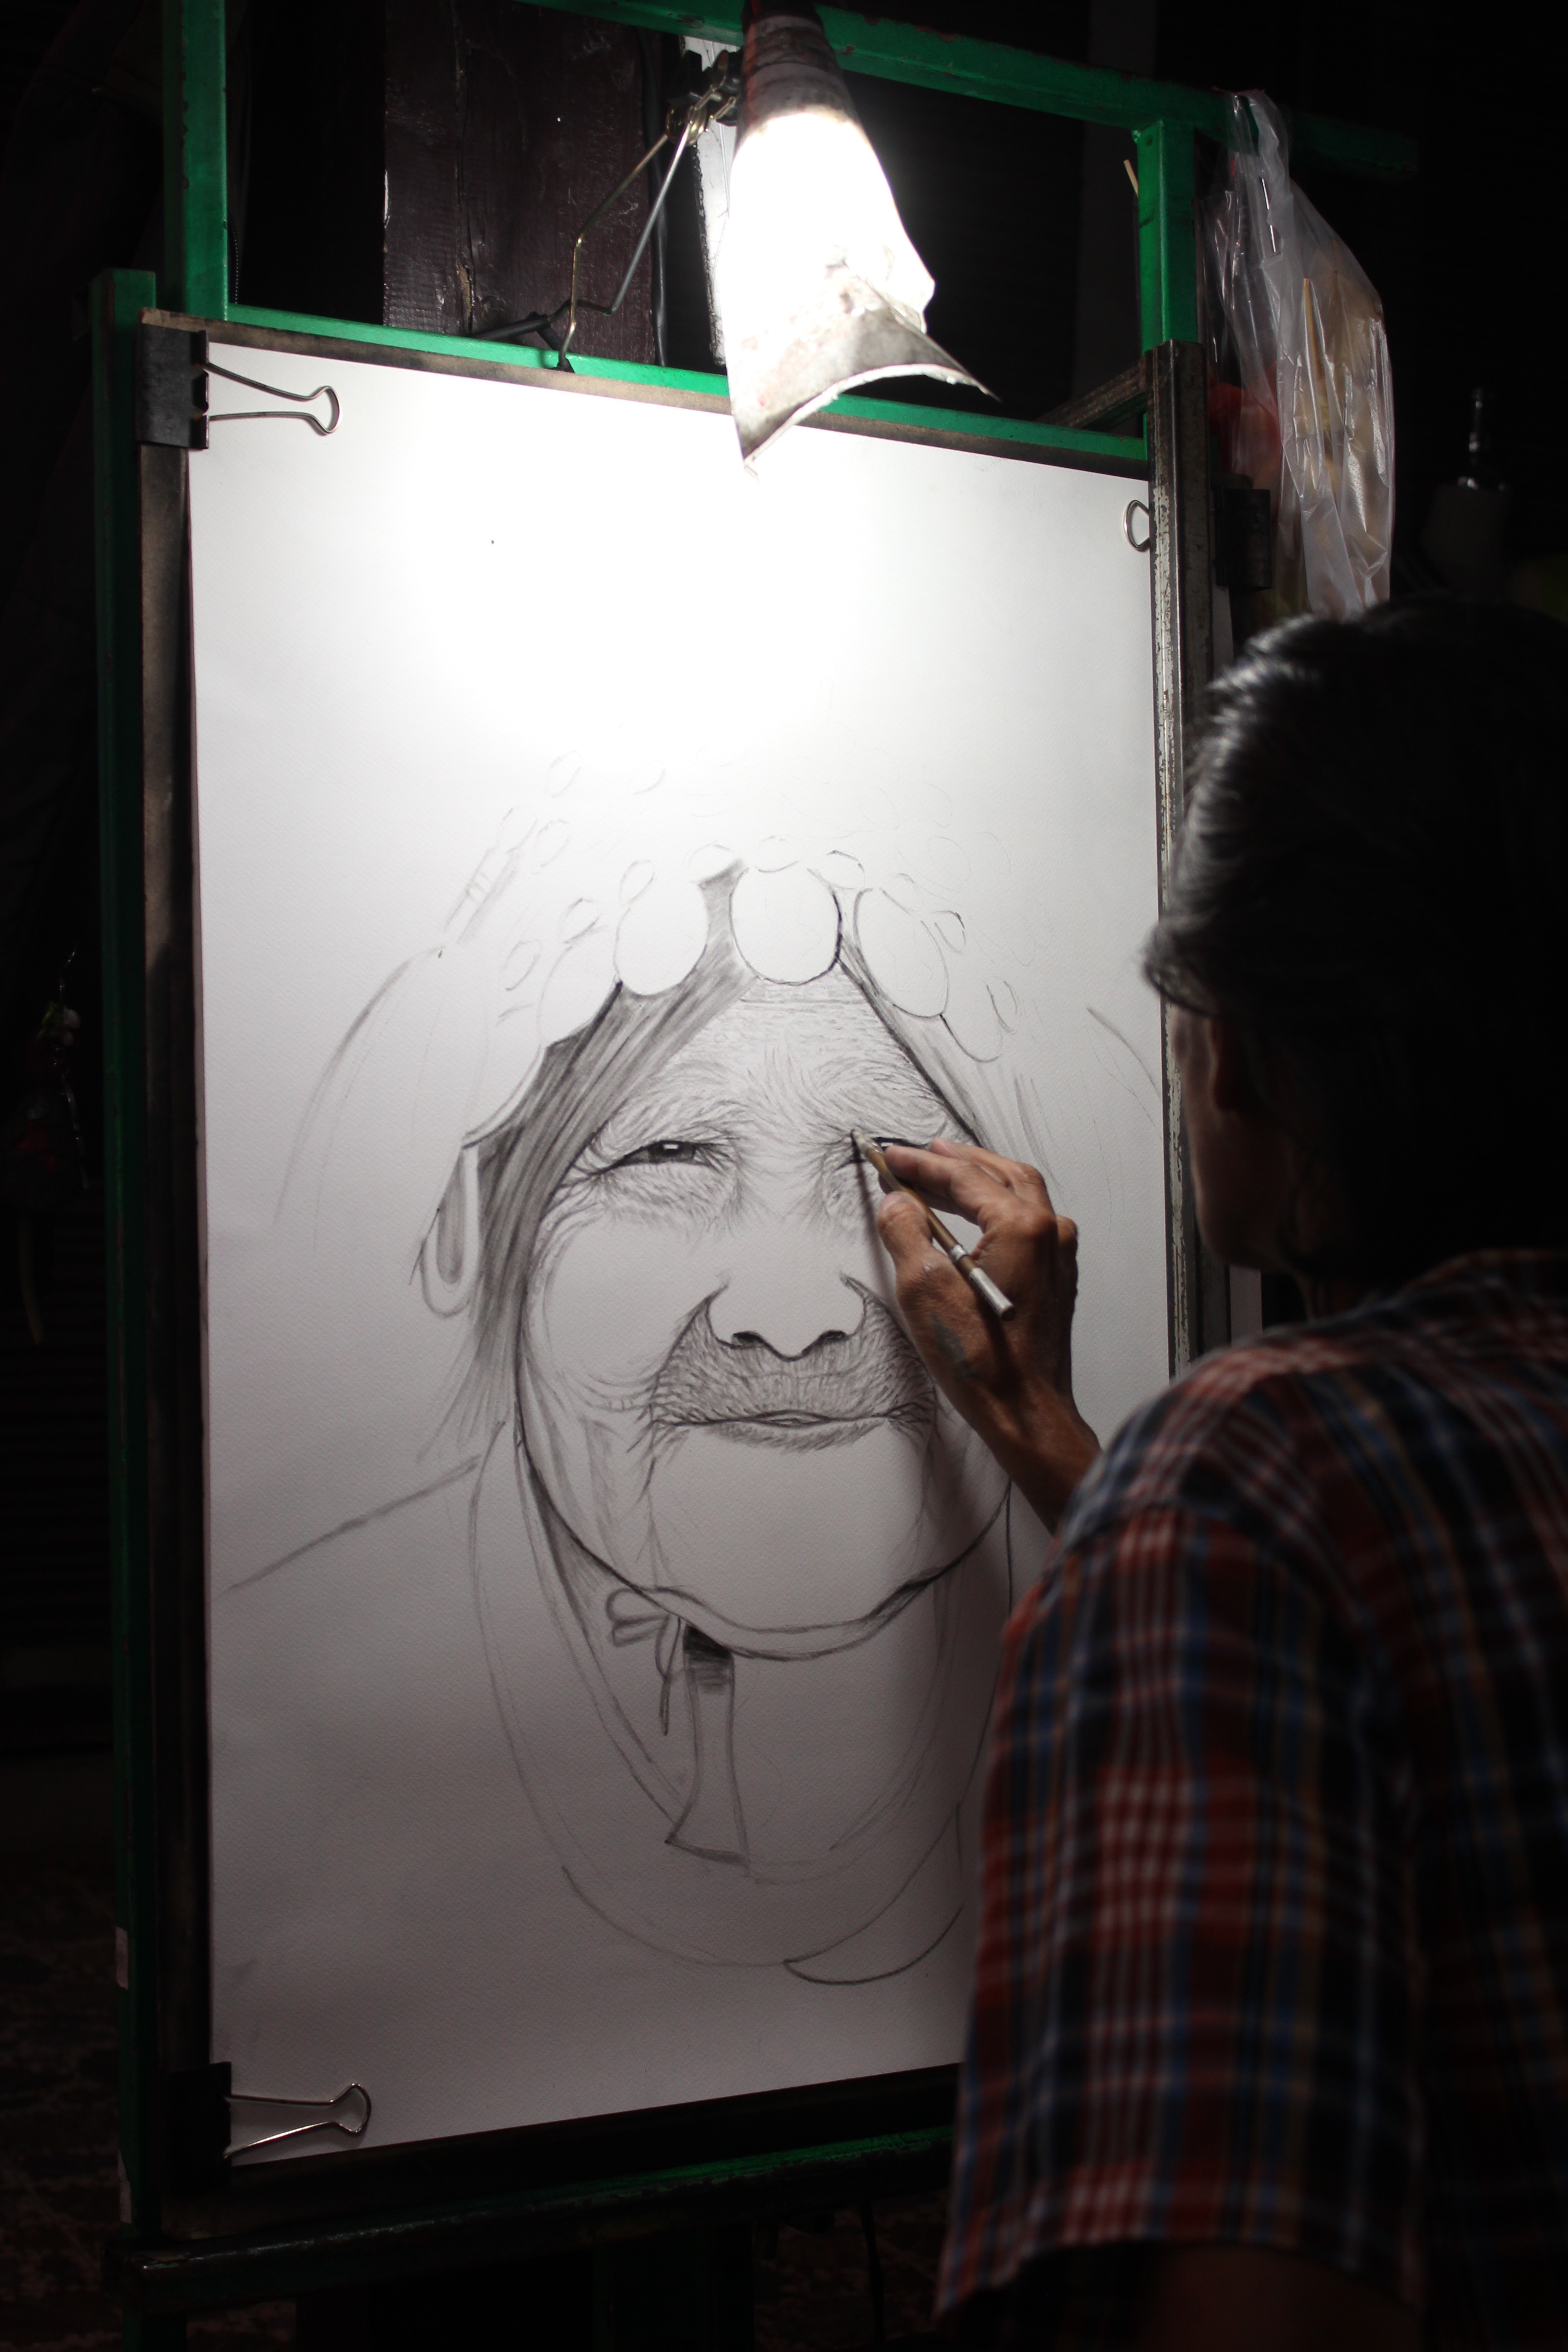
glass, paint, darkness, black, art, painter, sketch, drawing, design, image, shape, pencil drawing, drawing lessons